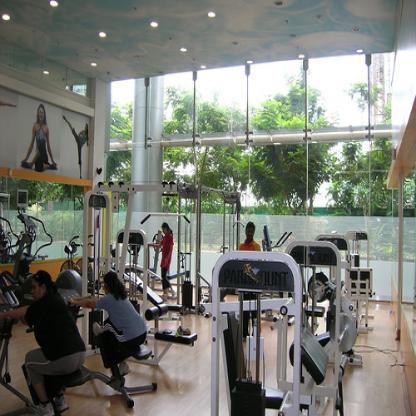
Scene: Indoor